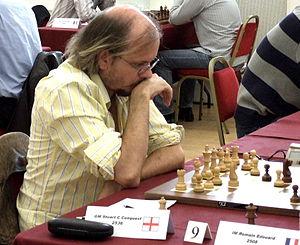
Stuart Conquest, né le 1ᵉʳ mars 1967 à Ilford, en Angleterre, est un grand maître international d'échecs, champion de Grande-Bretagne en 2008.